Merton, Oxfordshire

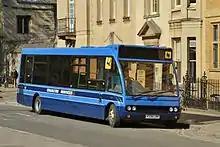
Charlton Services bus on route 94 at its terminus outside Balliol College, Oxford

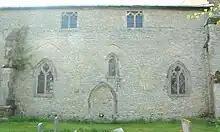
St Swithun's parish church: blocked 14th-century arcade of former north aisle

The Knights Templar established a watermill in the parish. The earliest known record of it is from 1156 to 66. West of St Swithun's is a rubblestone tithe barn that may have been built in the 15th century or early 16th century. It has a queen post roof and is thatched. In the late 20th century it was converted into four homes.